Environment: real
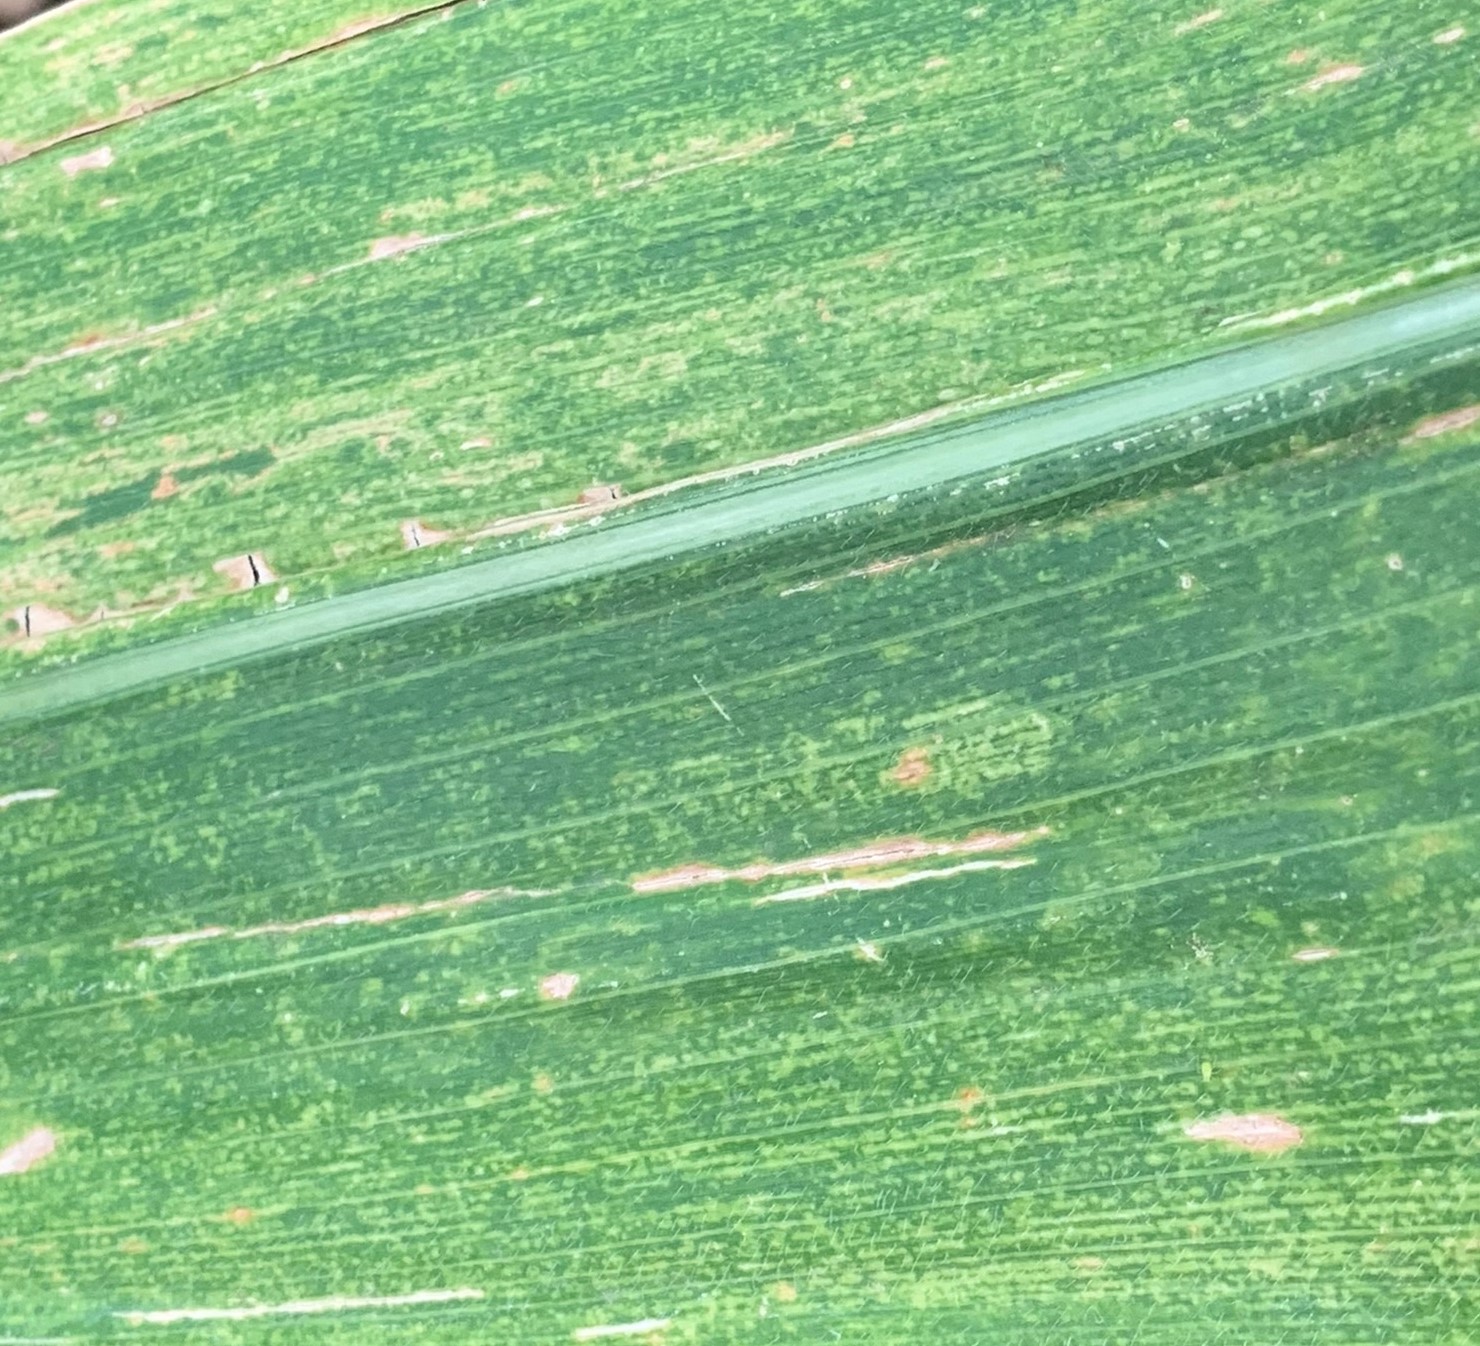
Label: lethal_necrosis